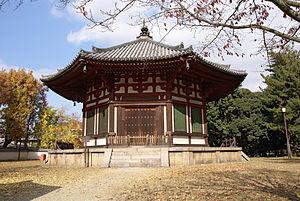
Le Kōfuku-ji est un temple bouddhiste de la cité de Nara. C'est le temple familial des Fujiwara et le principal temple du bouddhisme Hossō-shū. Il est également appelé, avec l'Enryaku-ji, Nanto-Hokurei, terme désignant les deux temples les plus puissants pendant l'ère Heian : le Kōfuku-ji au sud et l'Enryaku-ji sur le mont Hiei, au nord. Le temple fait partie depuis 1998 des monuments historiques de l'ancienne Nara inscrits au patrimoine mondial de l'UNESCO.
Cette liste présente les éléments architecturaux du Japon datant de l'époque de Kamakura désignés biens culturels importants.